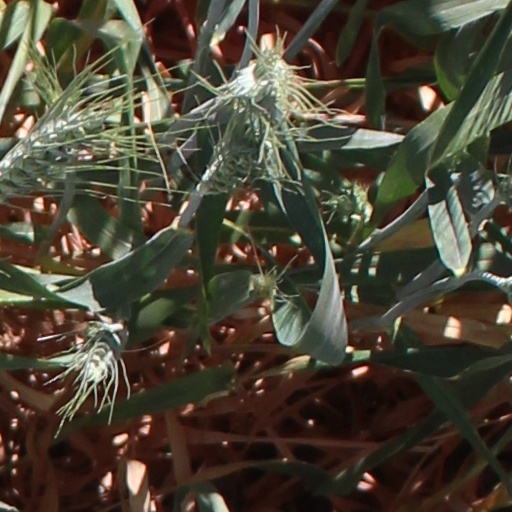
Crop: wheat